Tsukumi Station

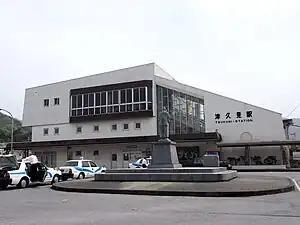
Tsukumi Station in 2011

is a passenger railway station located in the city of Tsukumi, Ōita, Japan. It is operated by JR Kyushu.